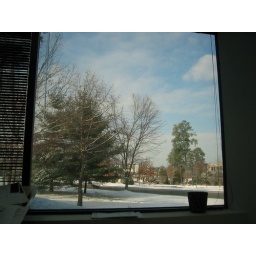
Looking out the window at my new office onto the snow from the last two days in Richmond.